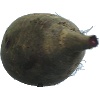
Label: beetroot